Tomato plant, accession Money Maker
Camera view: bottom (45 deg); turntable rotation: 0 degrees
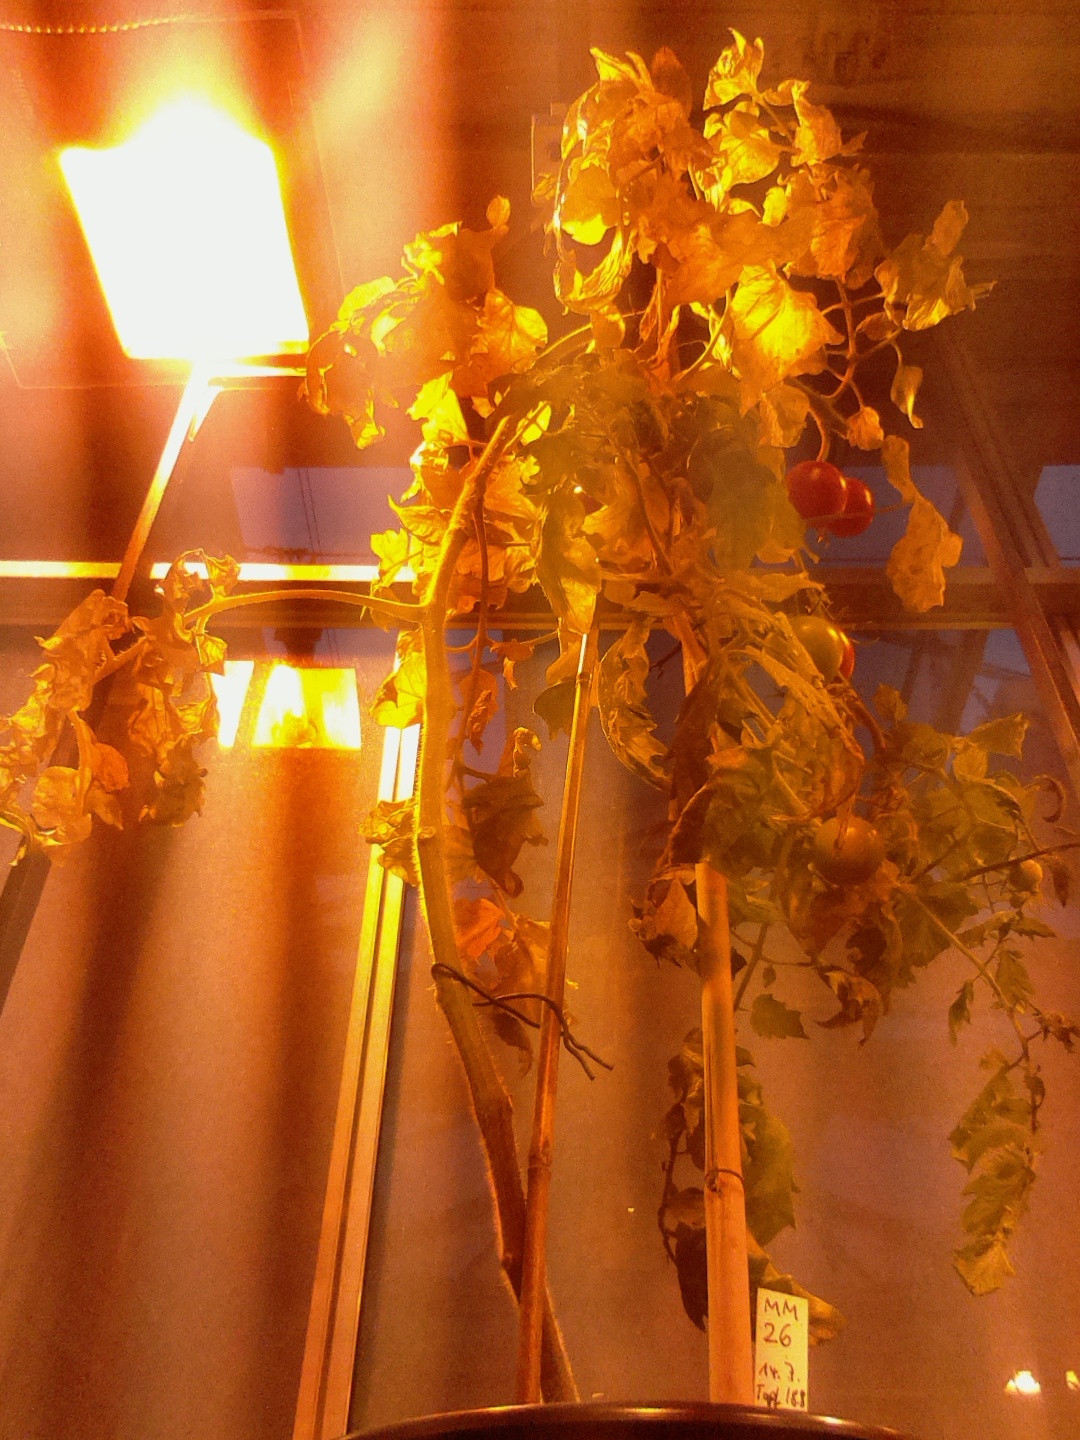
BBCH growth stage 85: 50%-60% of fruits show typical fully ripe color